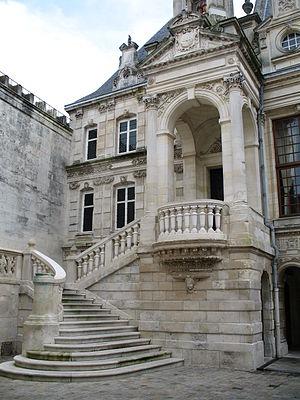
Escalier de la cour intérieure de l'Hôtel de Ville de La Rochelle, France
L'hôtel de ville de La Rochelle est le bâtiment qui héberge la mairie de La Rochelle depuis 1298 ; il est pour cette raison le plus ancien hôtel de ville français encore en fonction. Entre 1628 et 1748, le bâtiment est la résidence du Gouverneur de l'Aunis et de la Ville avant de redevenir la maison de la ville. Il est classé au titre des monuments historiques depuis le 27 décembre 1861. Largement détérioré, le bâtiment subit, à la fin du XIXᵉ siècle, une lourde restauration, mêlant restauration à l'identique, transformation et extension de bâtiment.